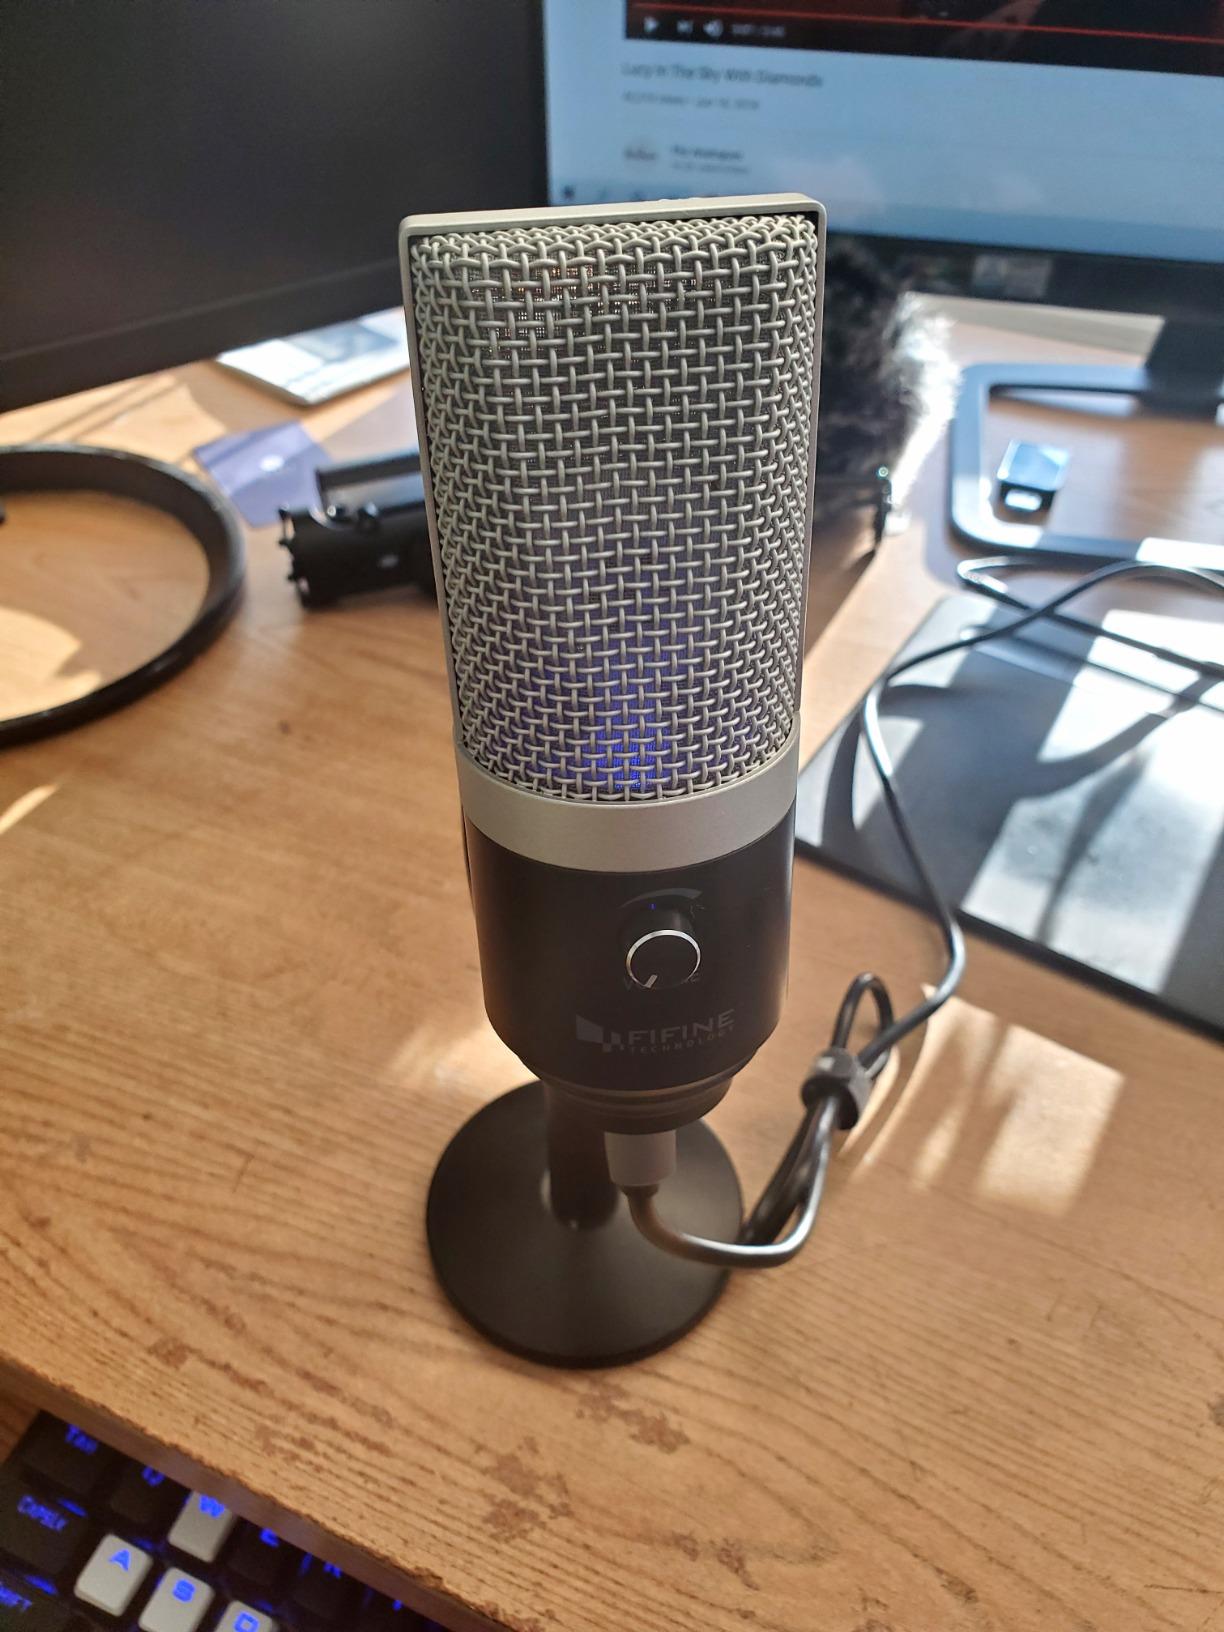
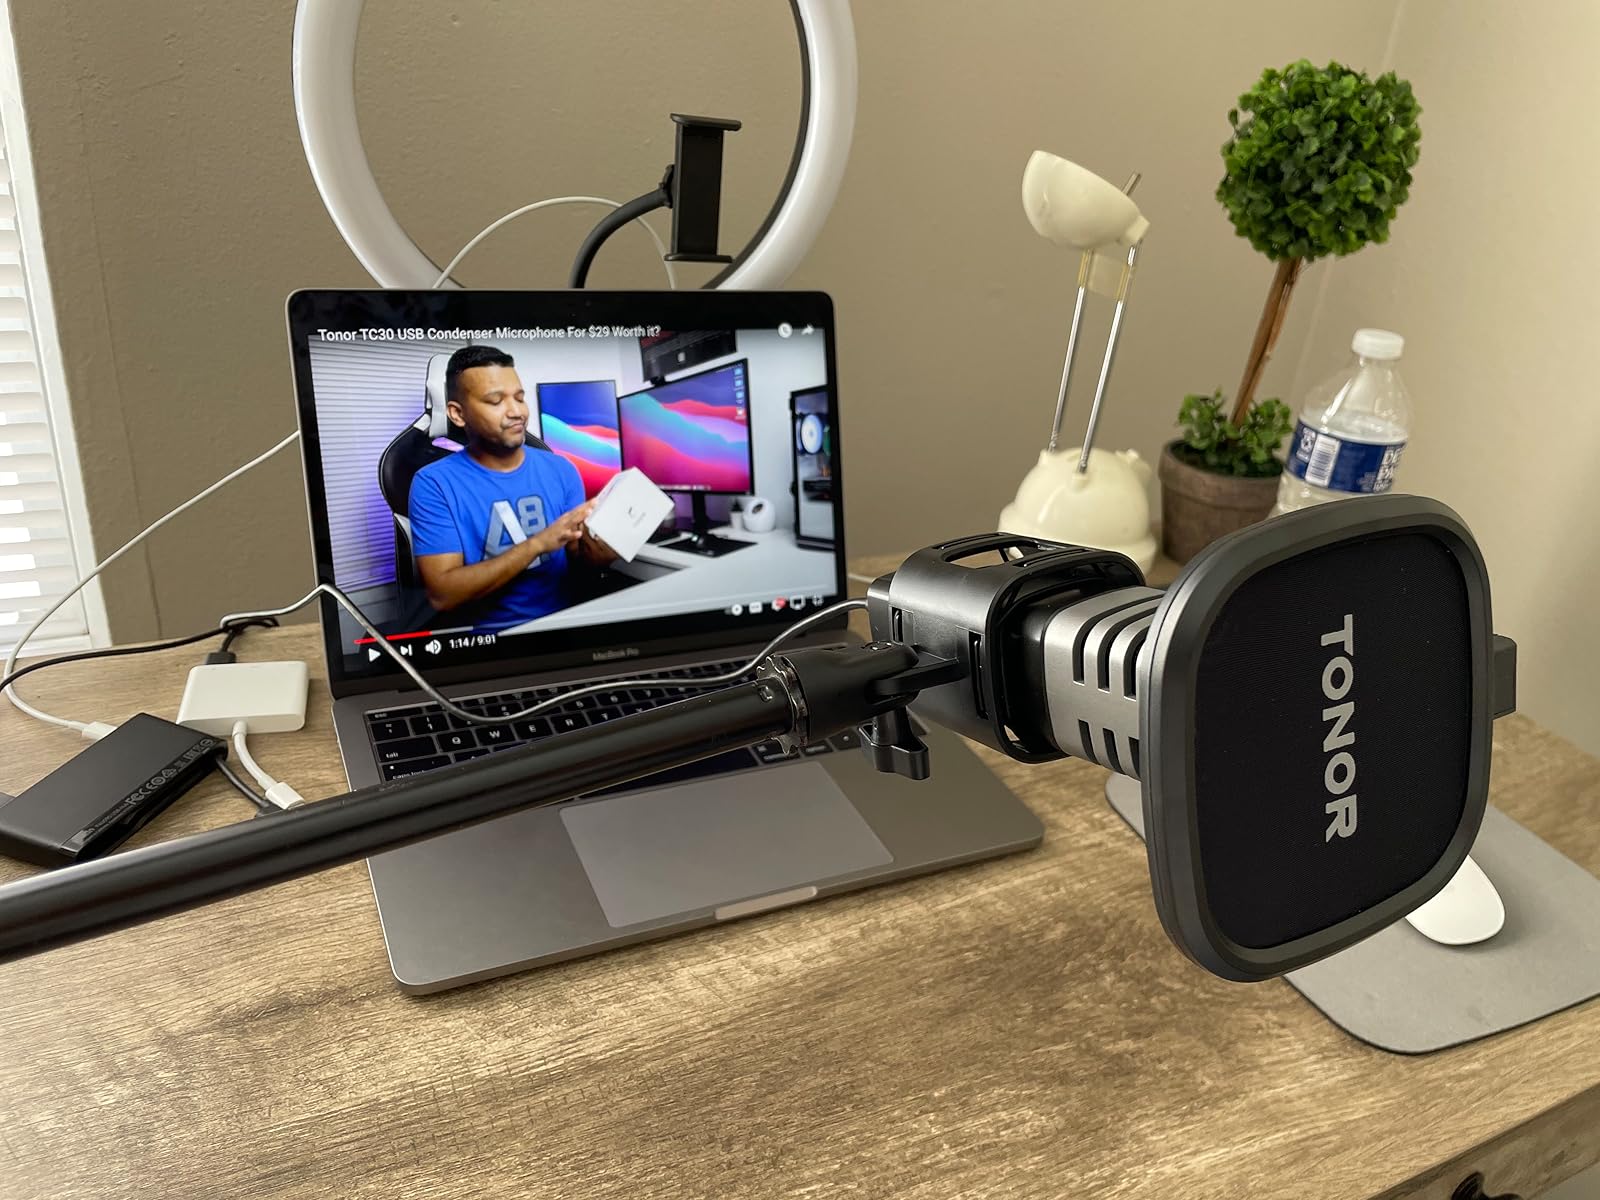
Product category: microphone
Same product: no